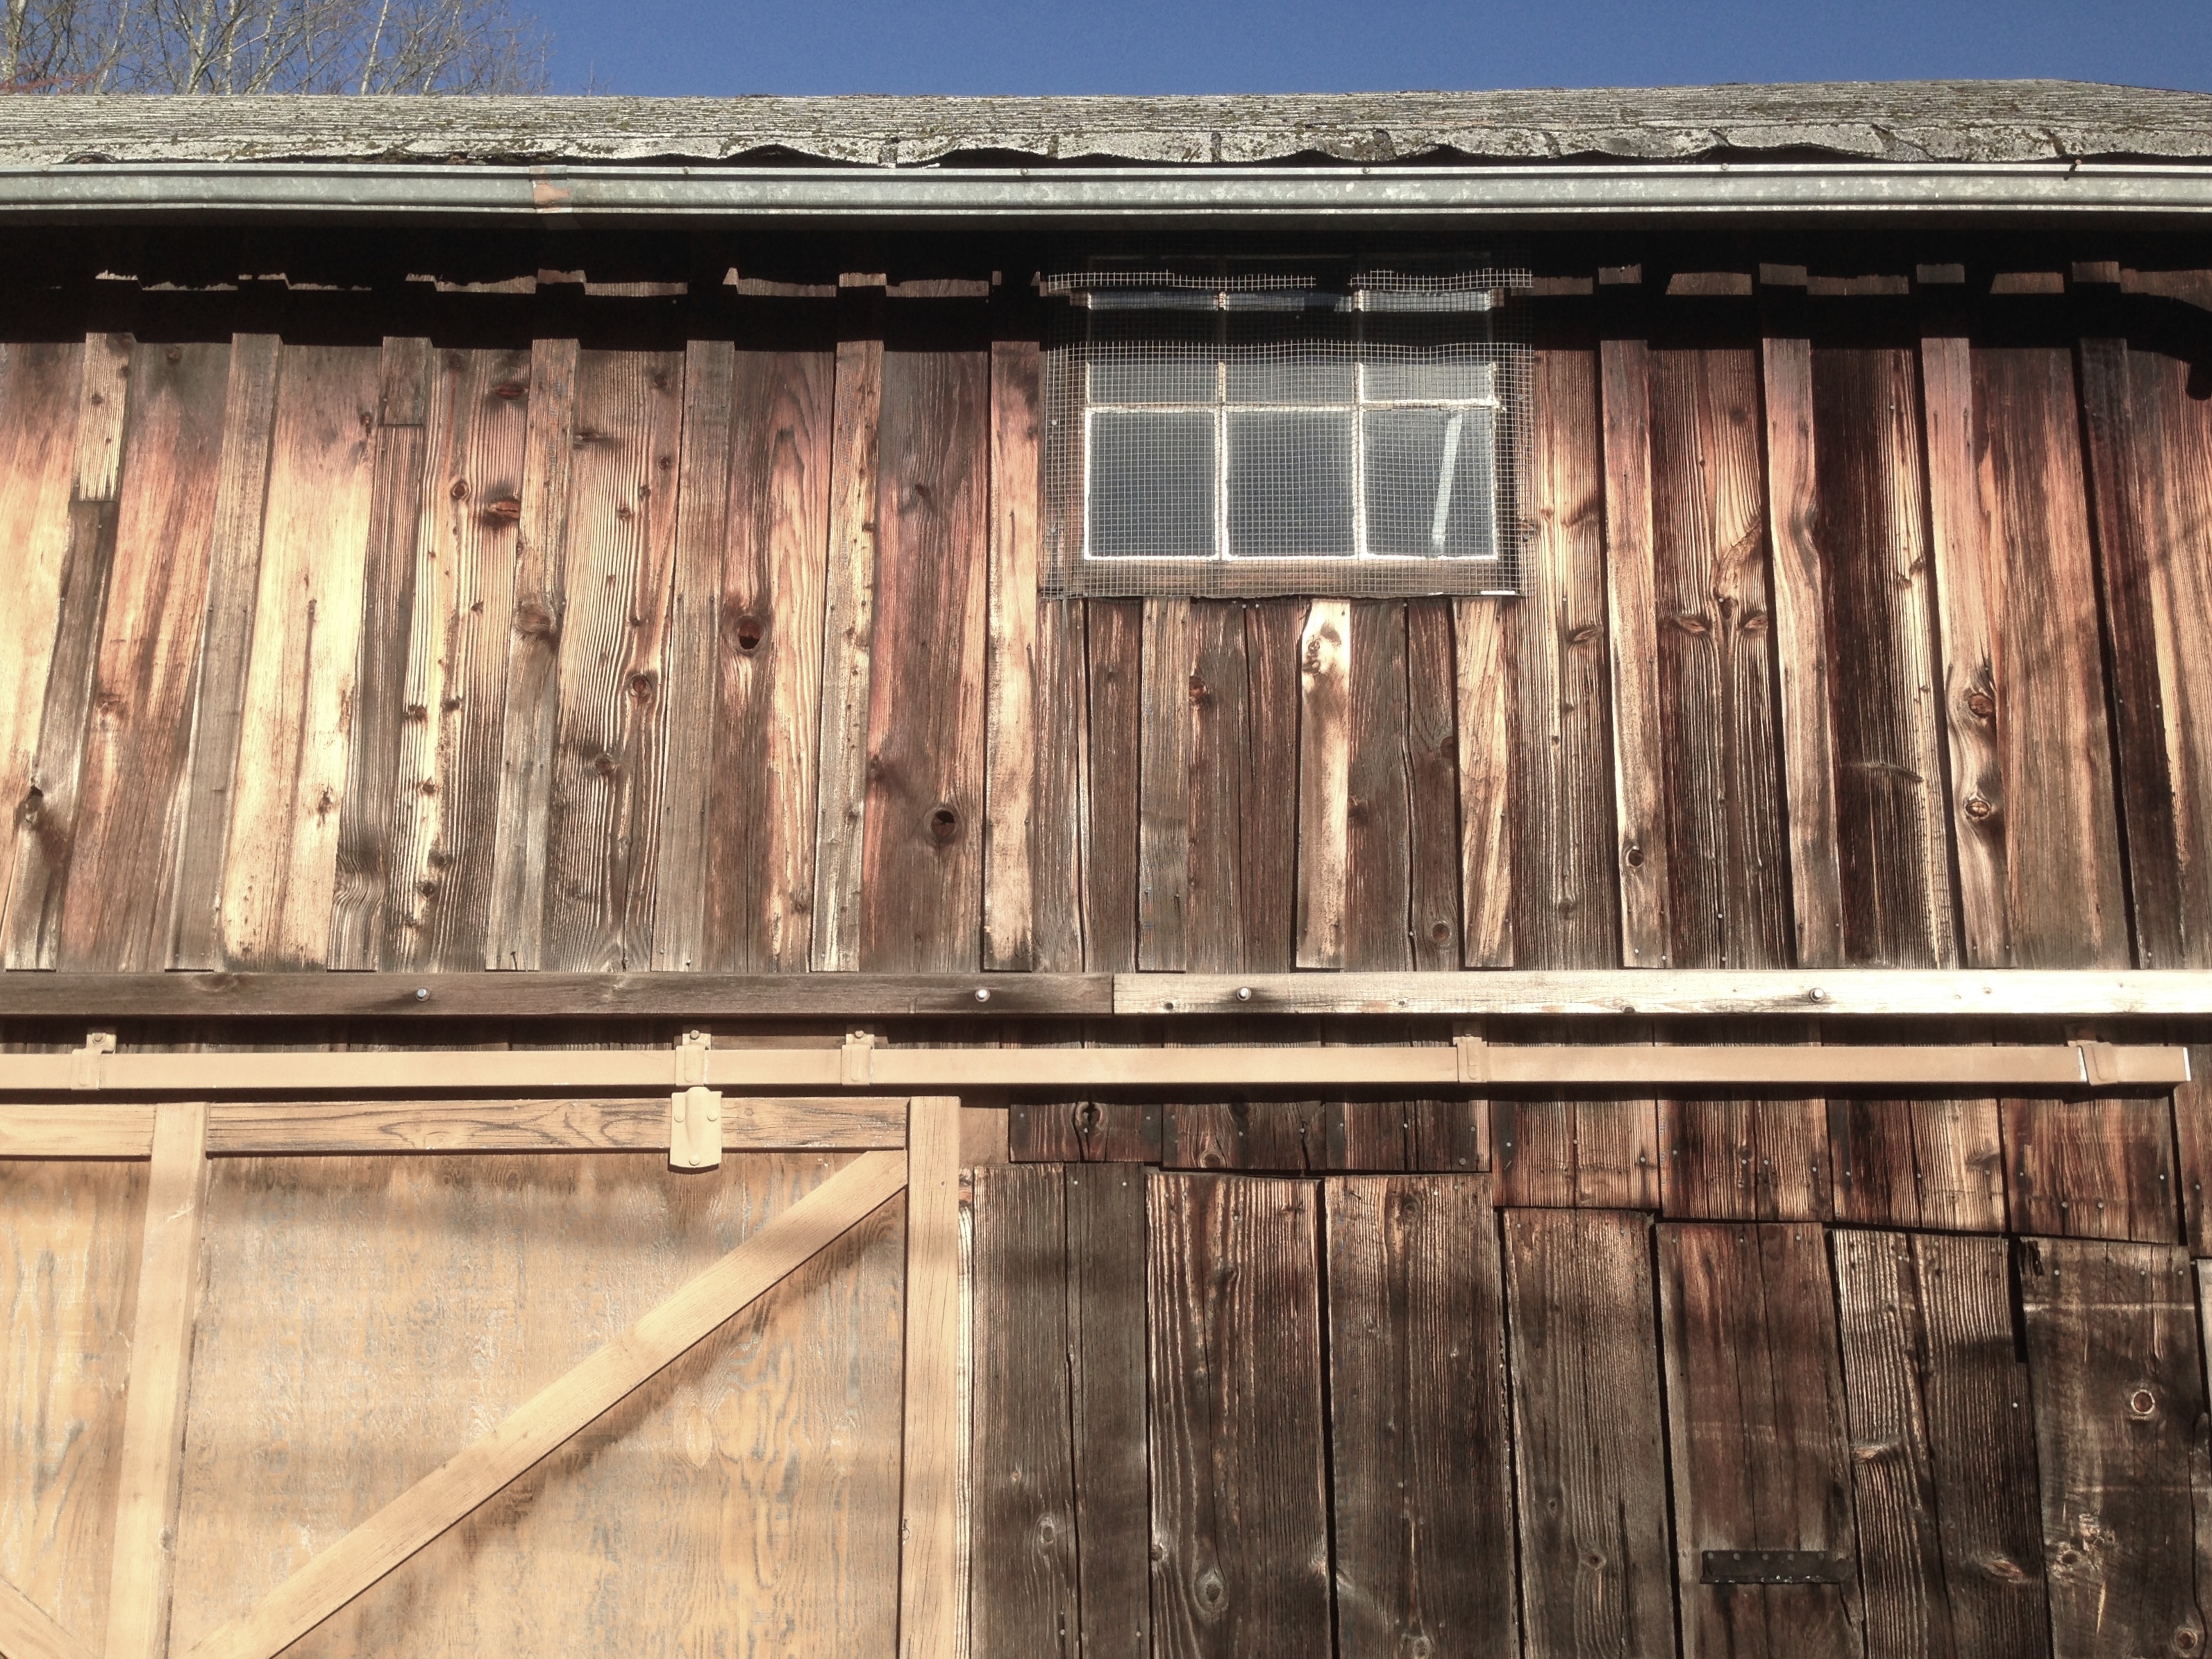
architecture, wood, house, floor, window, barn, home, wall, shed, shack, facade, lumber, door, outdoor structure